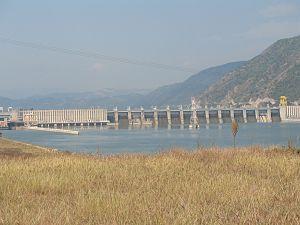
La centrale électrique des portes de Fer est une centrale hydroélectrique située dans les gorges du mème nom entre la Serbie et la Roumanie.